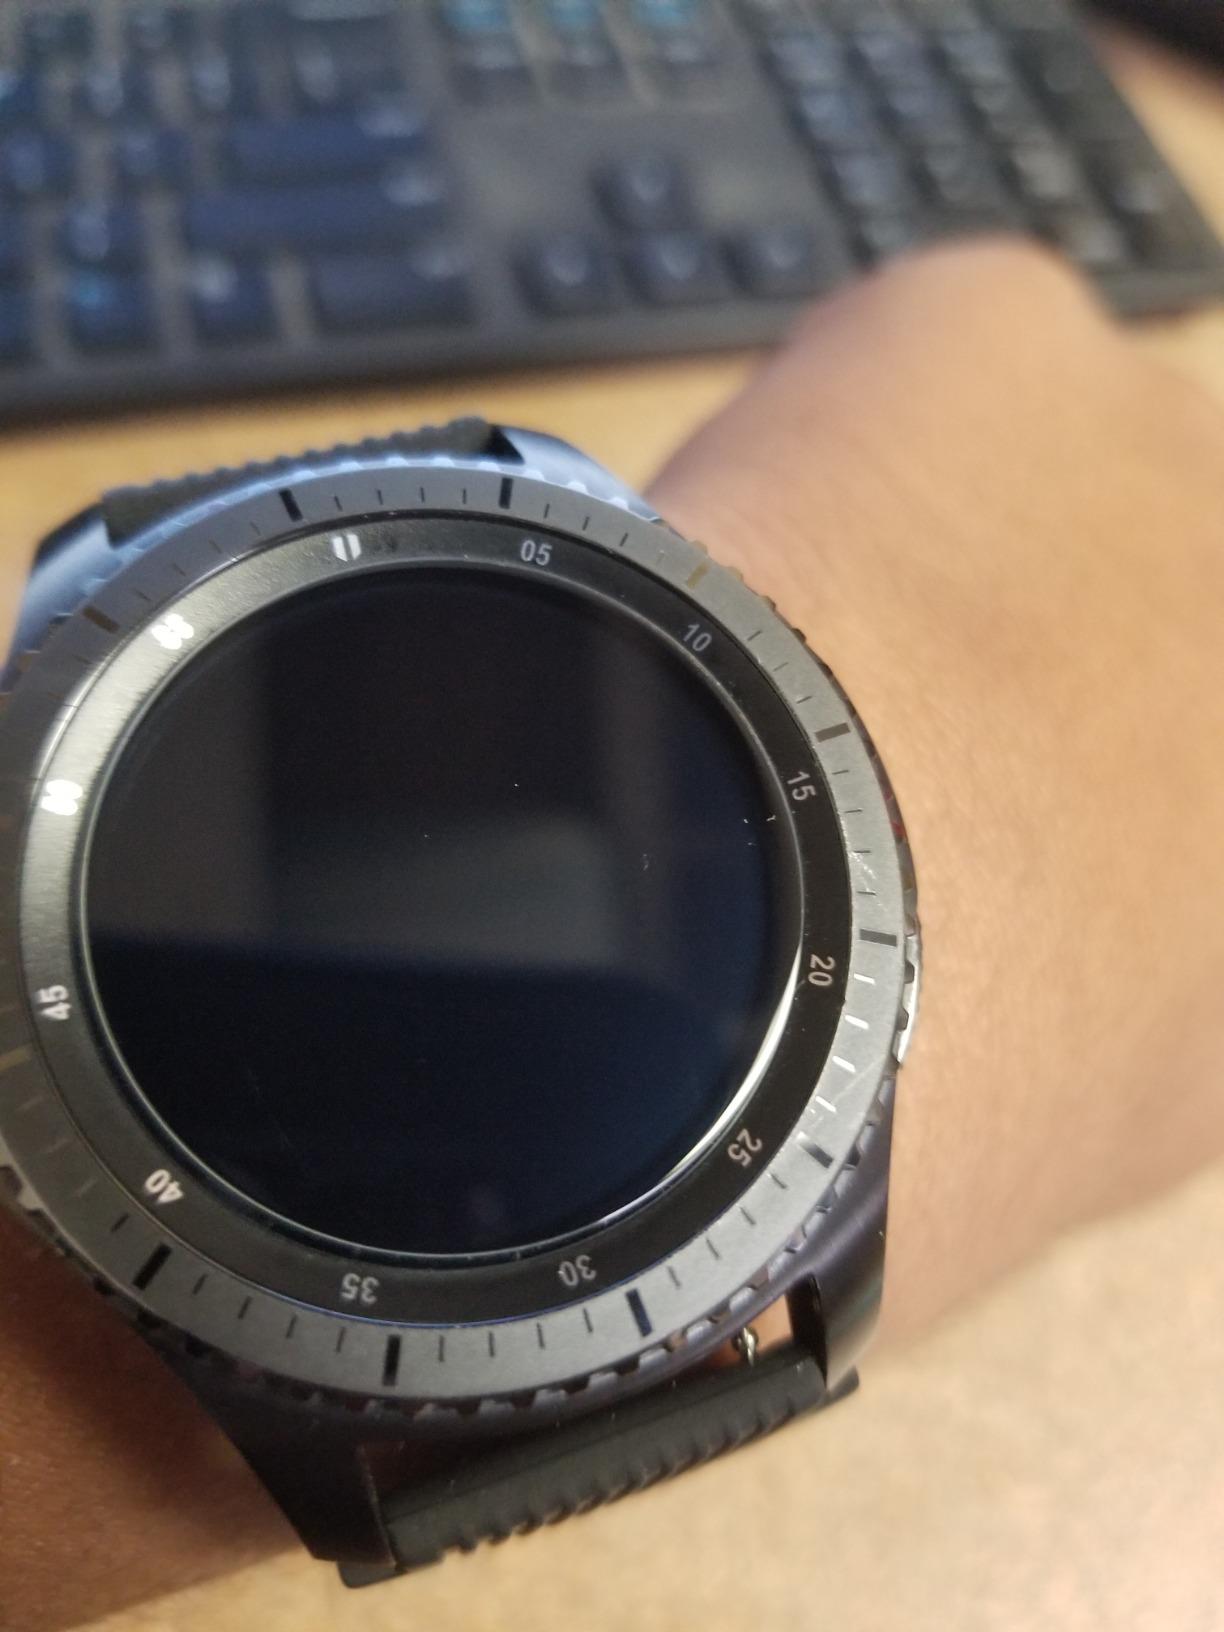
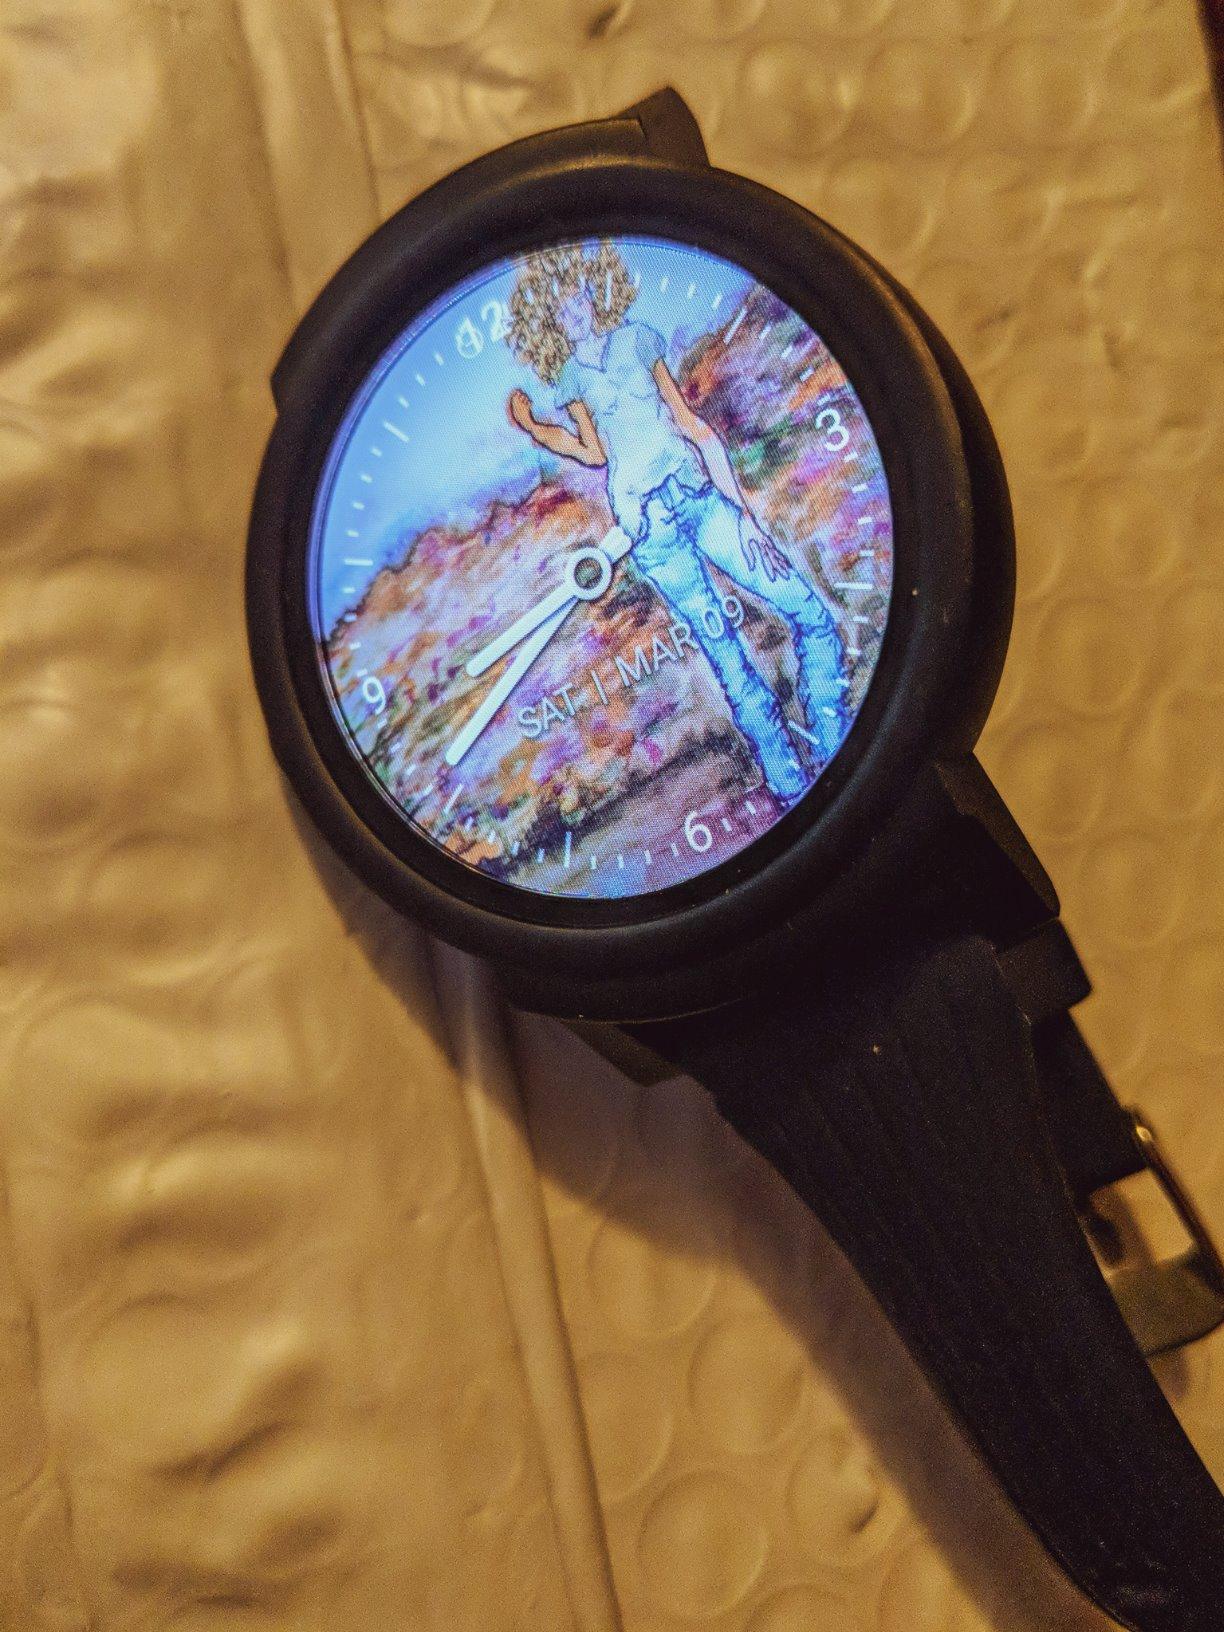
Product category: smartwatch
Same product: no